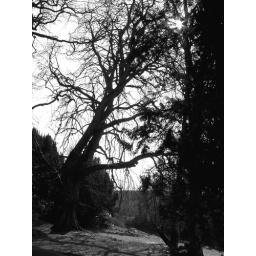
A tree in the grounds of Shane's Castle into the sun and in black and white.